Louis P. Bénézet

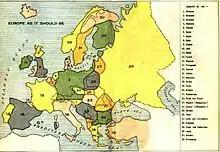
Bénézet's map of "Europe As It Should Be" (1918), depicting nations based on ethnic and linguistic criteria.

Bénézet was born in Lynn, Massachusetts. He was principal and football coach of Central High School in La Crosse, Wisconsin, from 1907 to 1908. From 1916 to 1924, Bénézet was superintendent of schools in Evansville, Indiana and, from 1924 to 1938, in Manchester, New Hampshire.